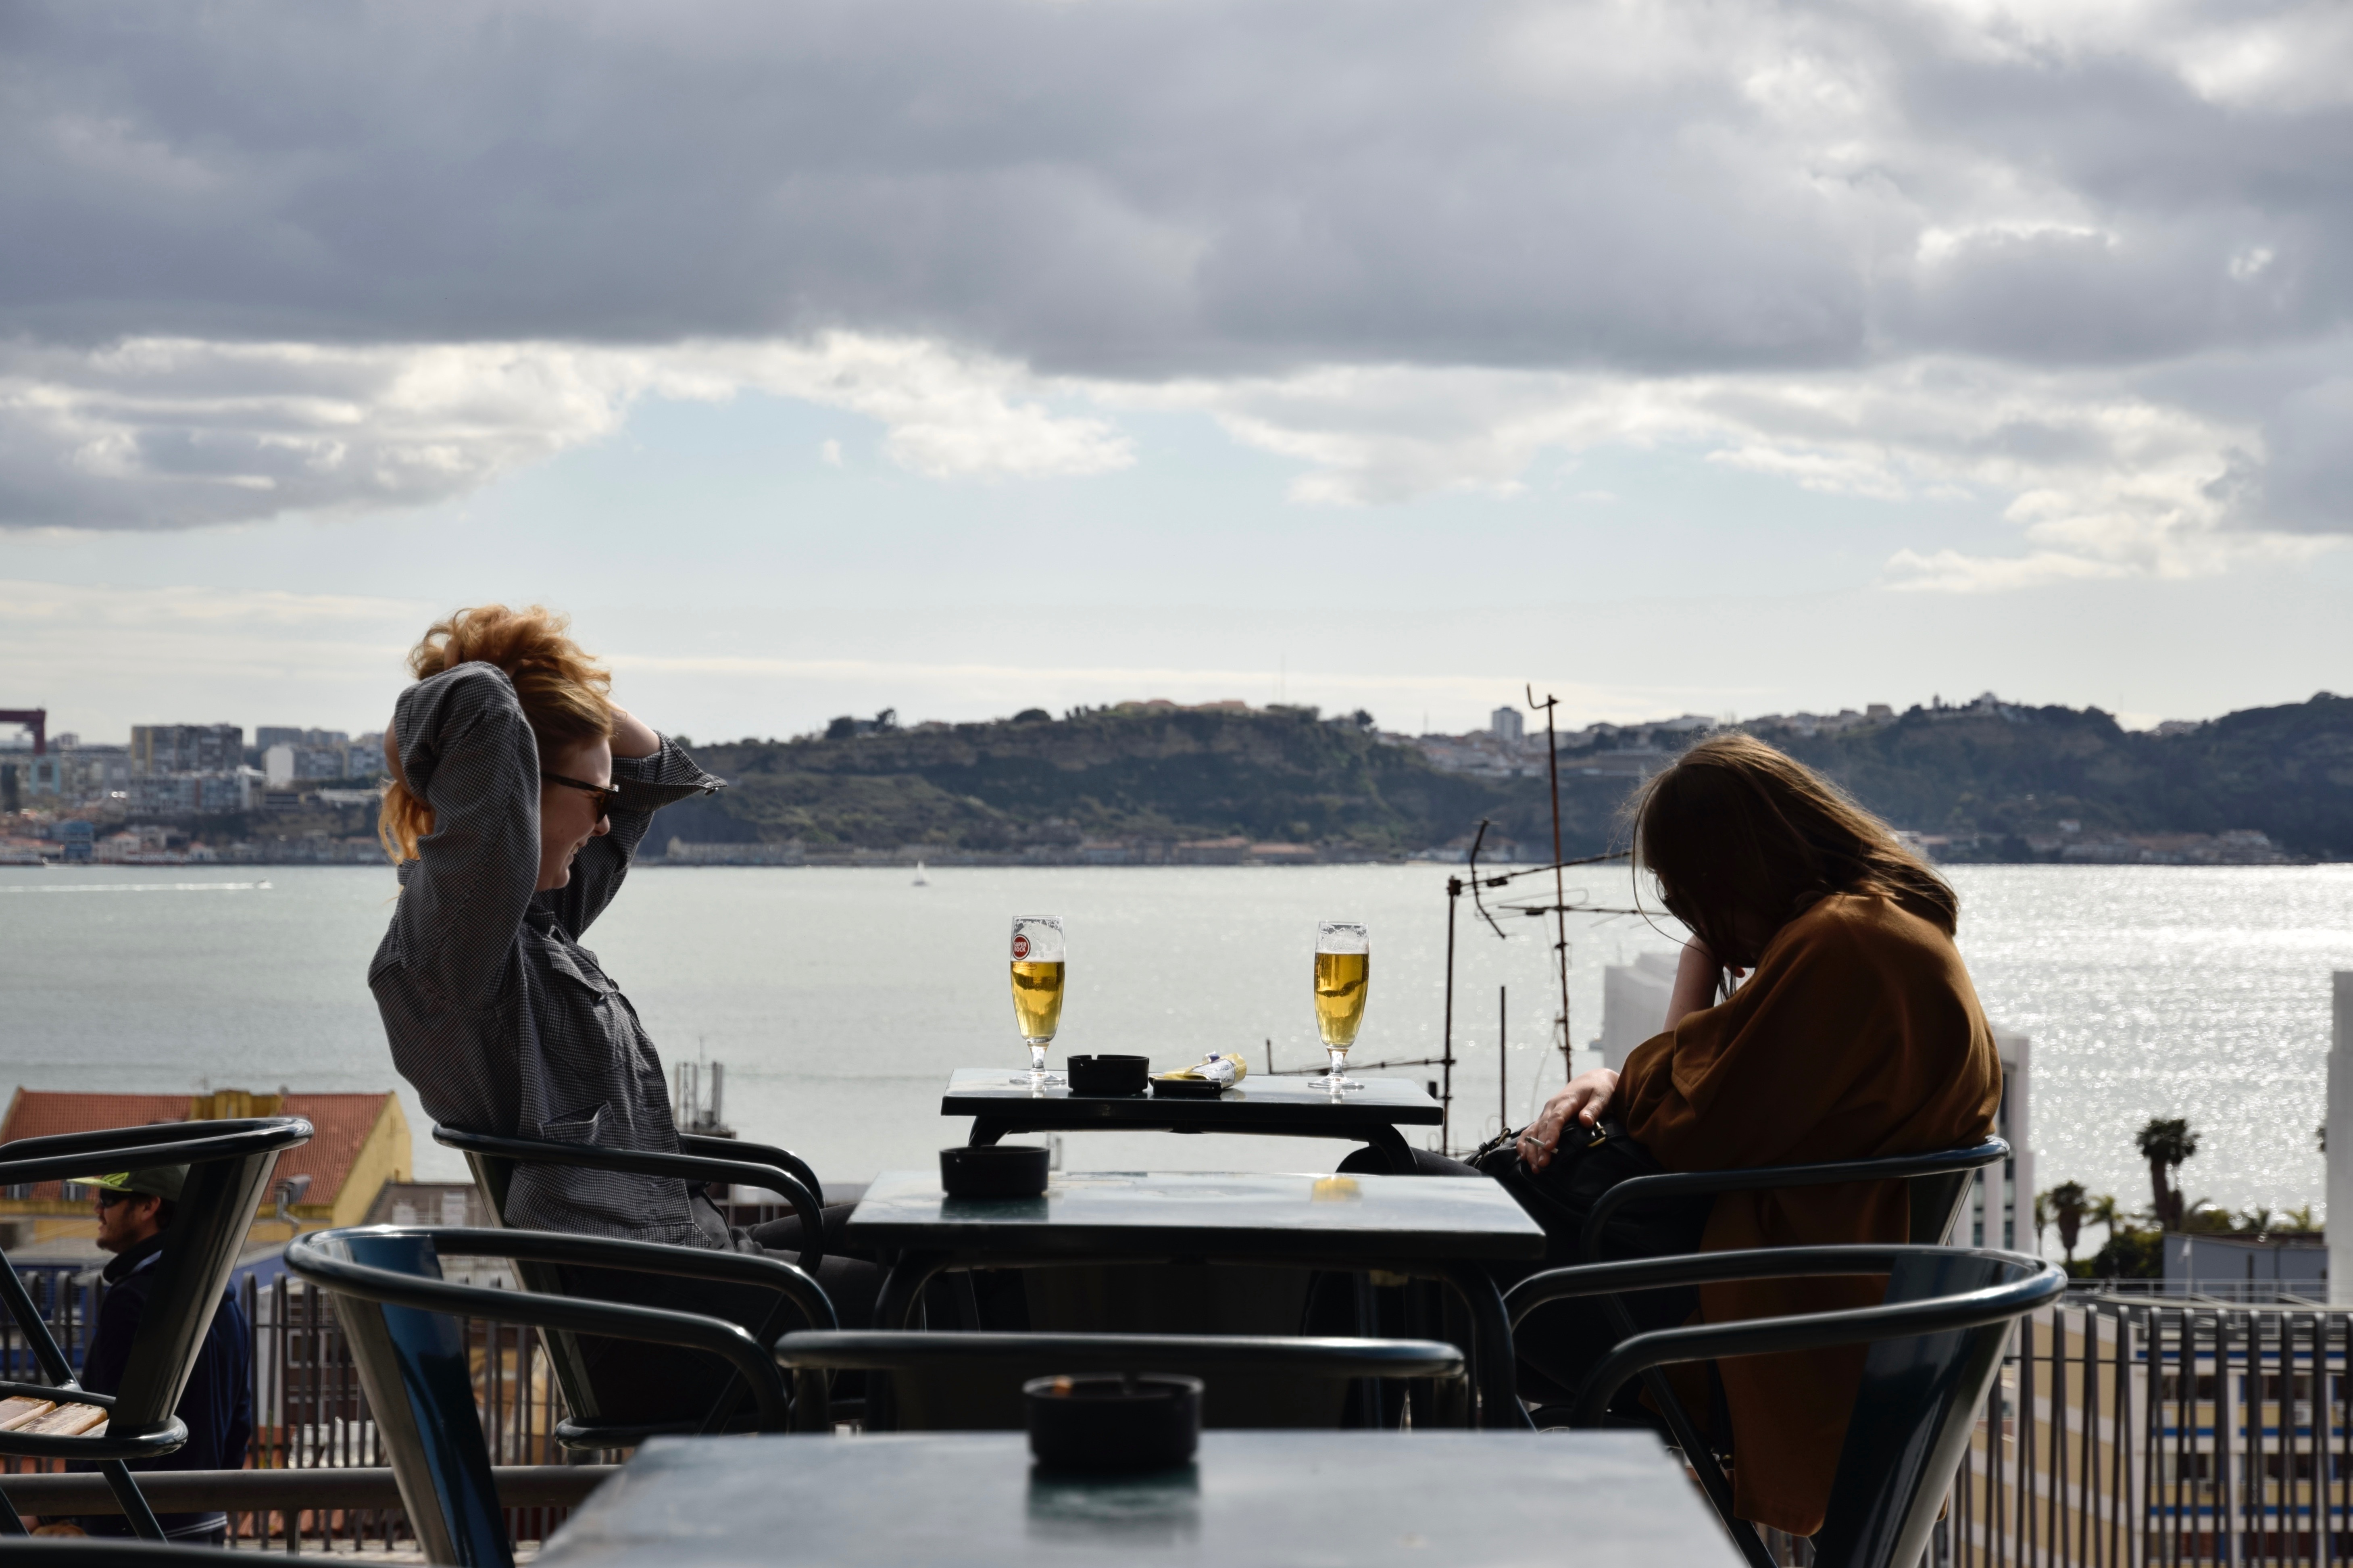
sea, water, boat, vacation, vehicle, yacht, boating, watercraft, lisbon, passenger ship, apertitivo